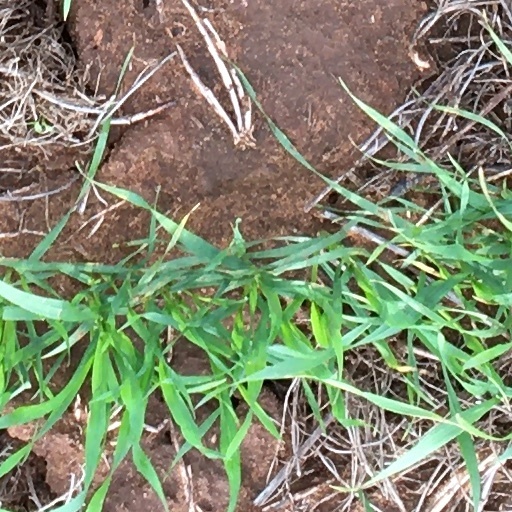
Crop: wheat